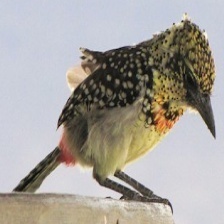
Species: D-ARNAUDS BARBET
Scientific name: TRACHYPHONUS DARNAUDII